Music of Sussex

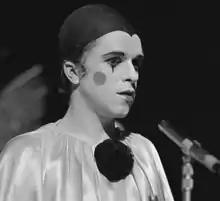
Leo Sayer performing on Dutch television in 1974

Perhaps more than any other composer, John Ireland found inspiration for his music in the Sussex countryside, particularly the downland around Chanctonbury Ring. On his first visit he stayed in Ashington and over the next 30 years stayed frequently in Amberley, Ashington, Shipley and Steyning. Ireland's works inspired by the Sussex countryside include "A Downland Suite", "Amberley Wild Brooks", "Legend" for Piano and Orchestra (referring to a legend of ghostly children from a leper colony to be seen on Harrow Hill); Piano Sonata and Cello Sonatas inspired by the Devil's Jumps barrows.